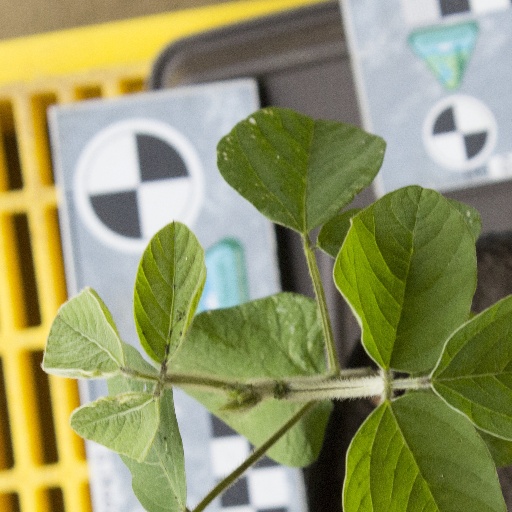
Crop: soybean